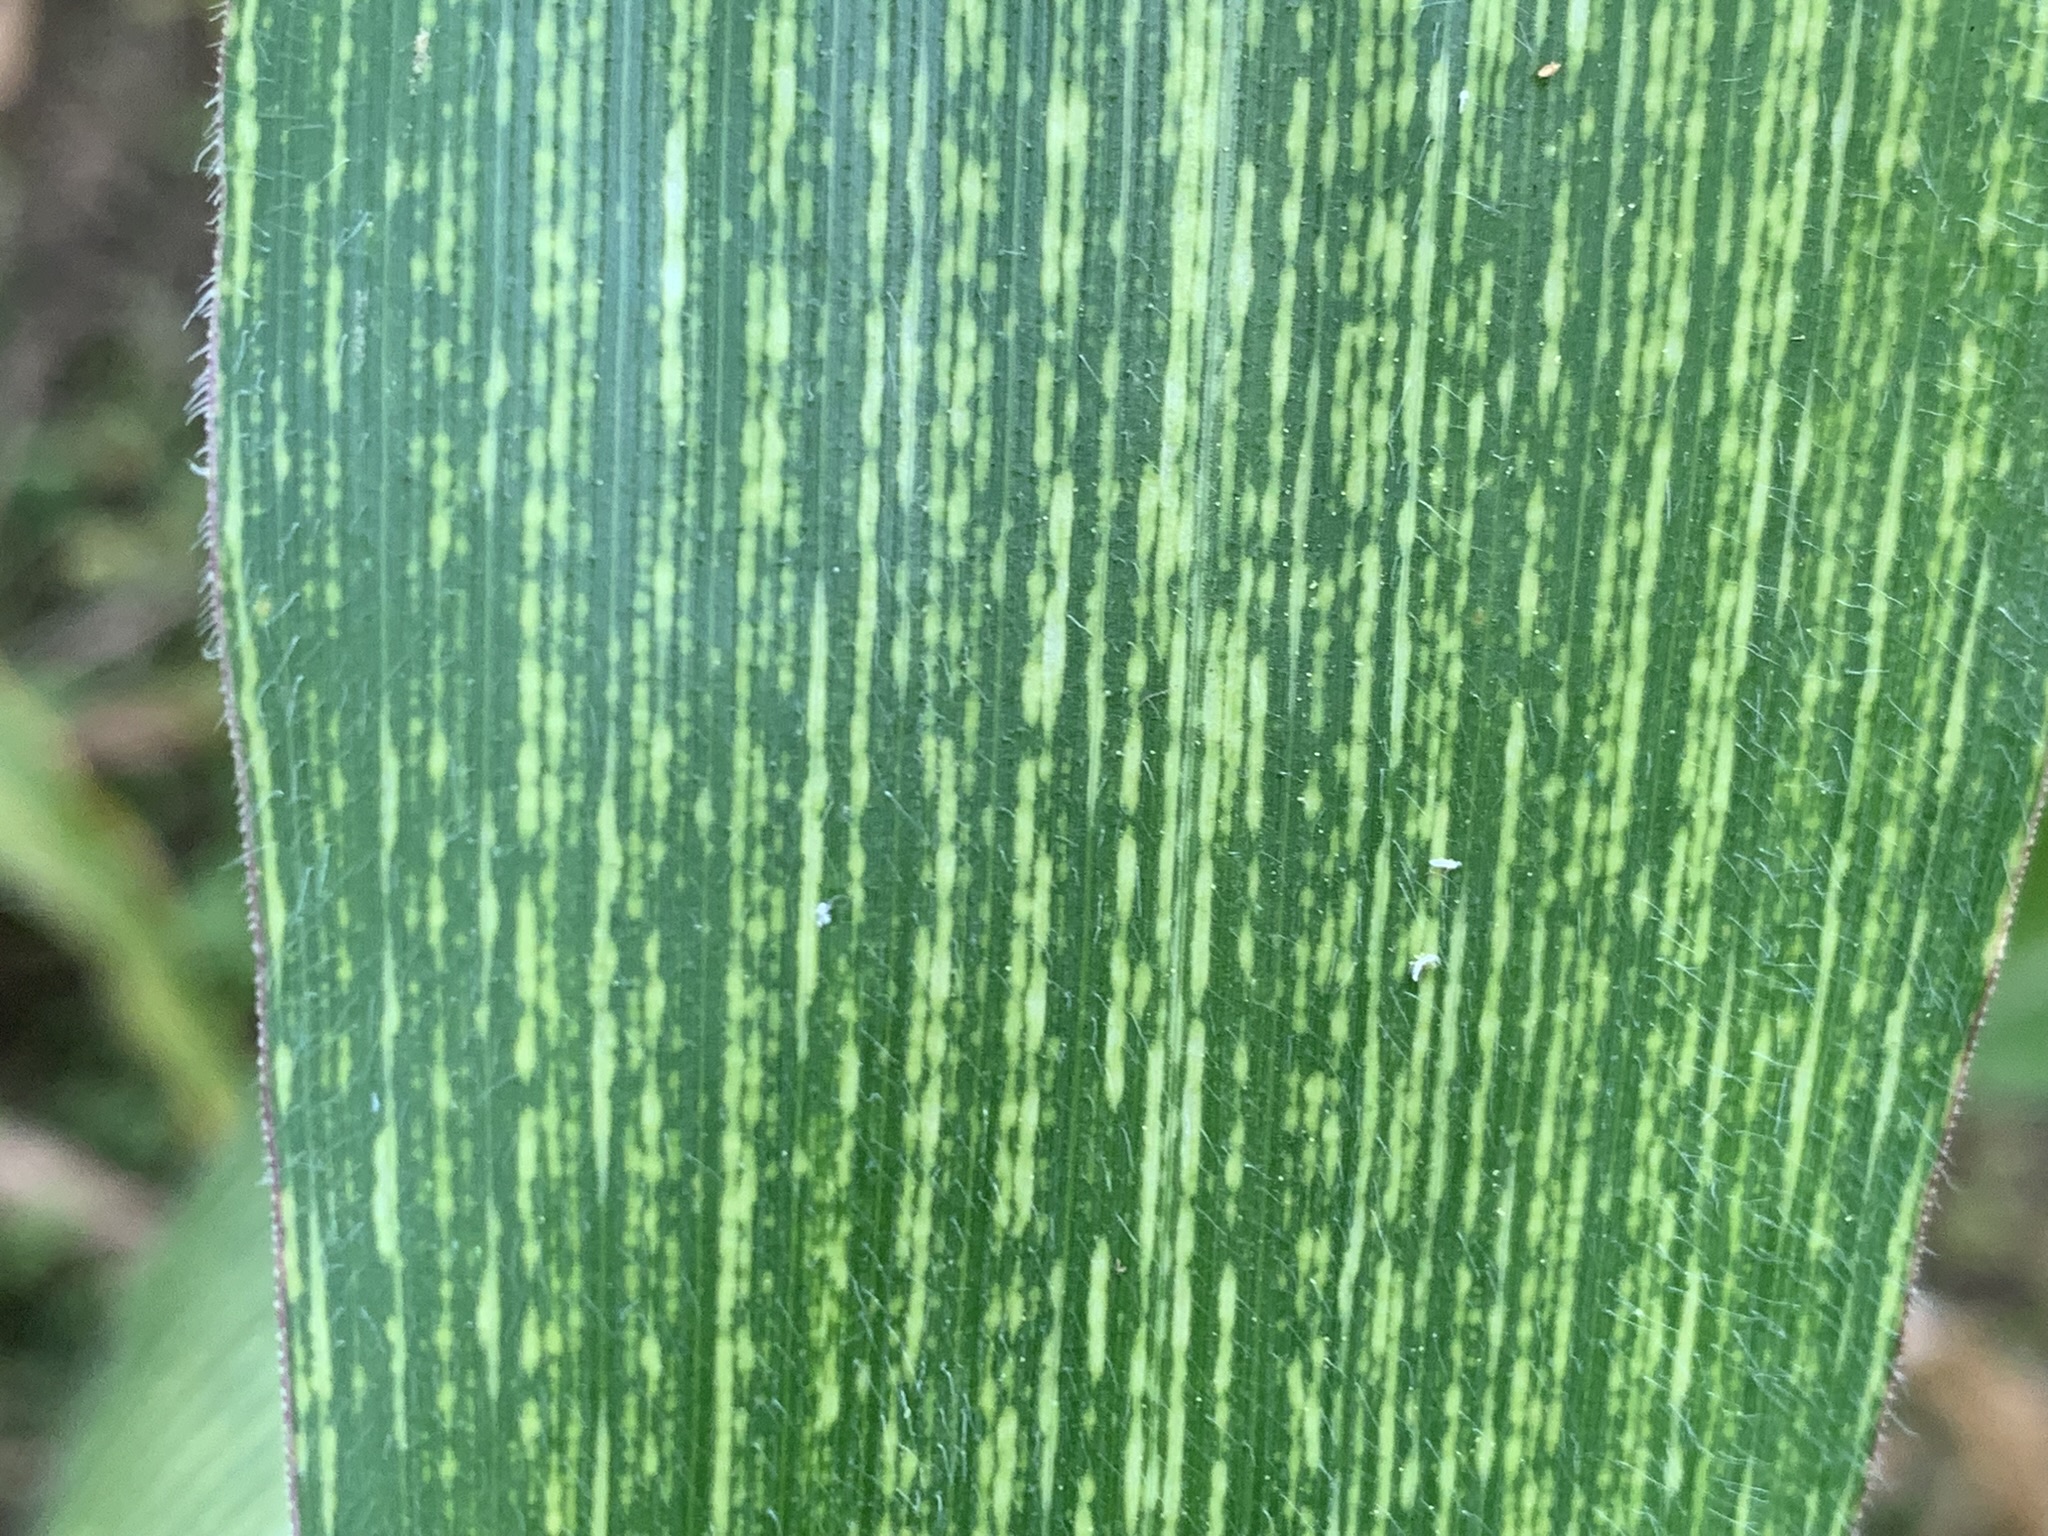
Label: MSV